List of Italian foods and drinks

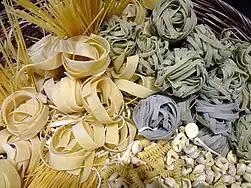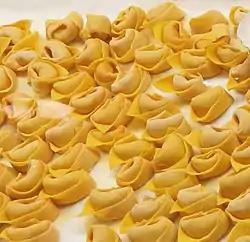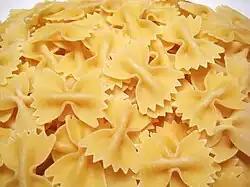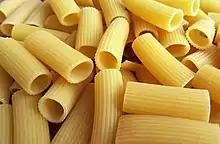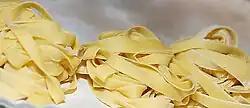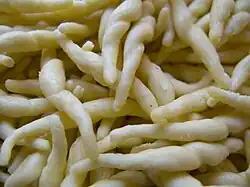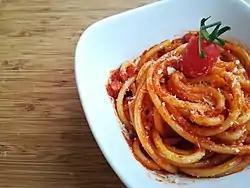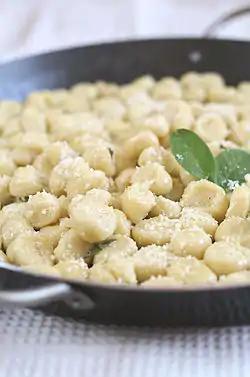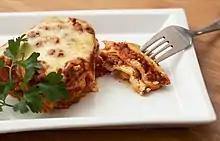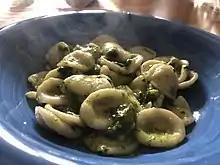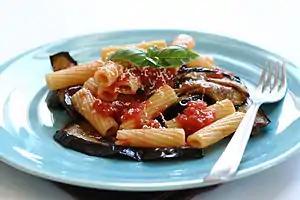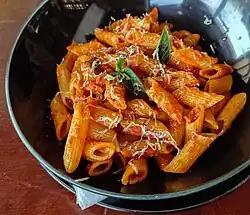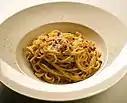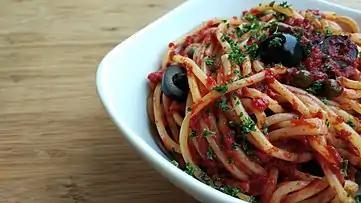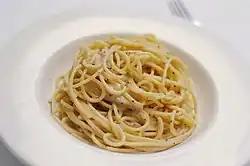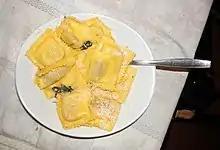
A collection of different pasta varieties
Cappelletti
Farfalle
Rigatoni
Tagliatelle
Trofie
, dressed in butter and sage
Arancini
A variation of , a fish dish featuring black olives, scallions and mushrooms

Rice dishes are very common in northern Italy, especially in the Lombardy and Veneto regions, although rice dishes are found throughout the country.